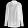
Label: Shirt